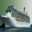
Label: ship